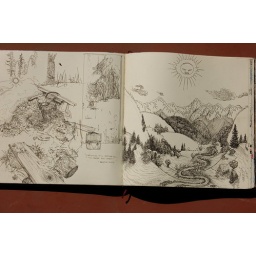
the coast range mountains of western oregon have a very special place in my mind